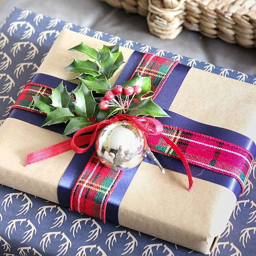
layer different colors and designs of ribbon to dress up a present when wrapping for western christian holiday